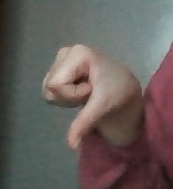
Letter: waw